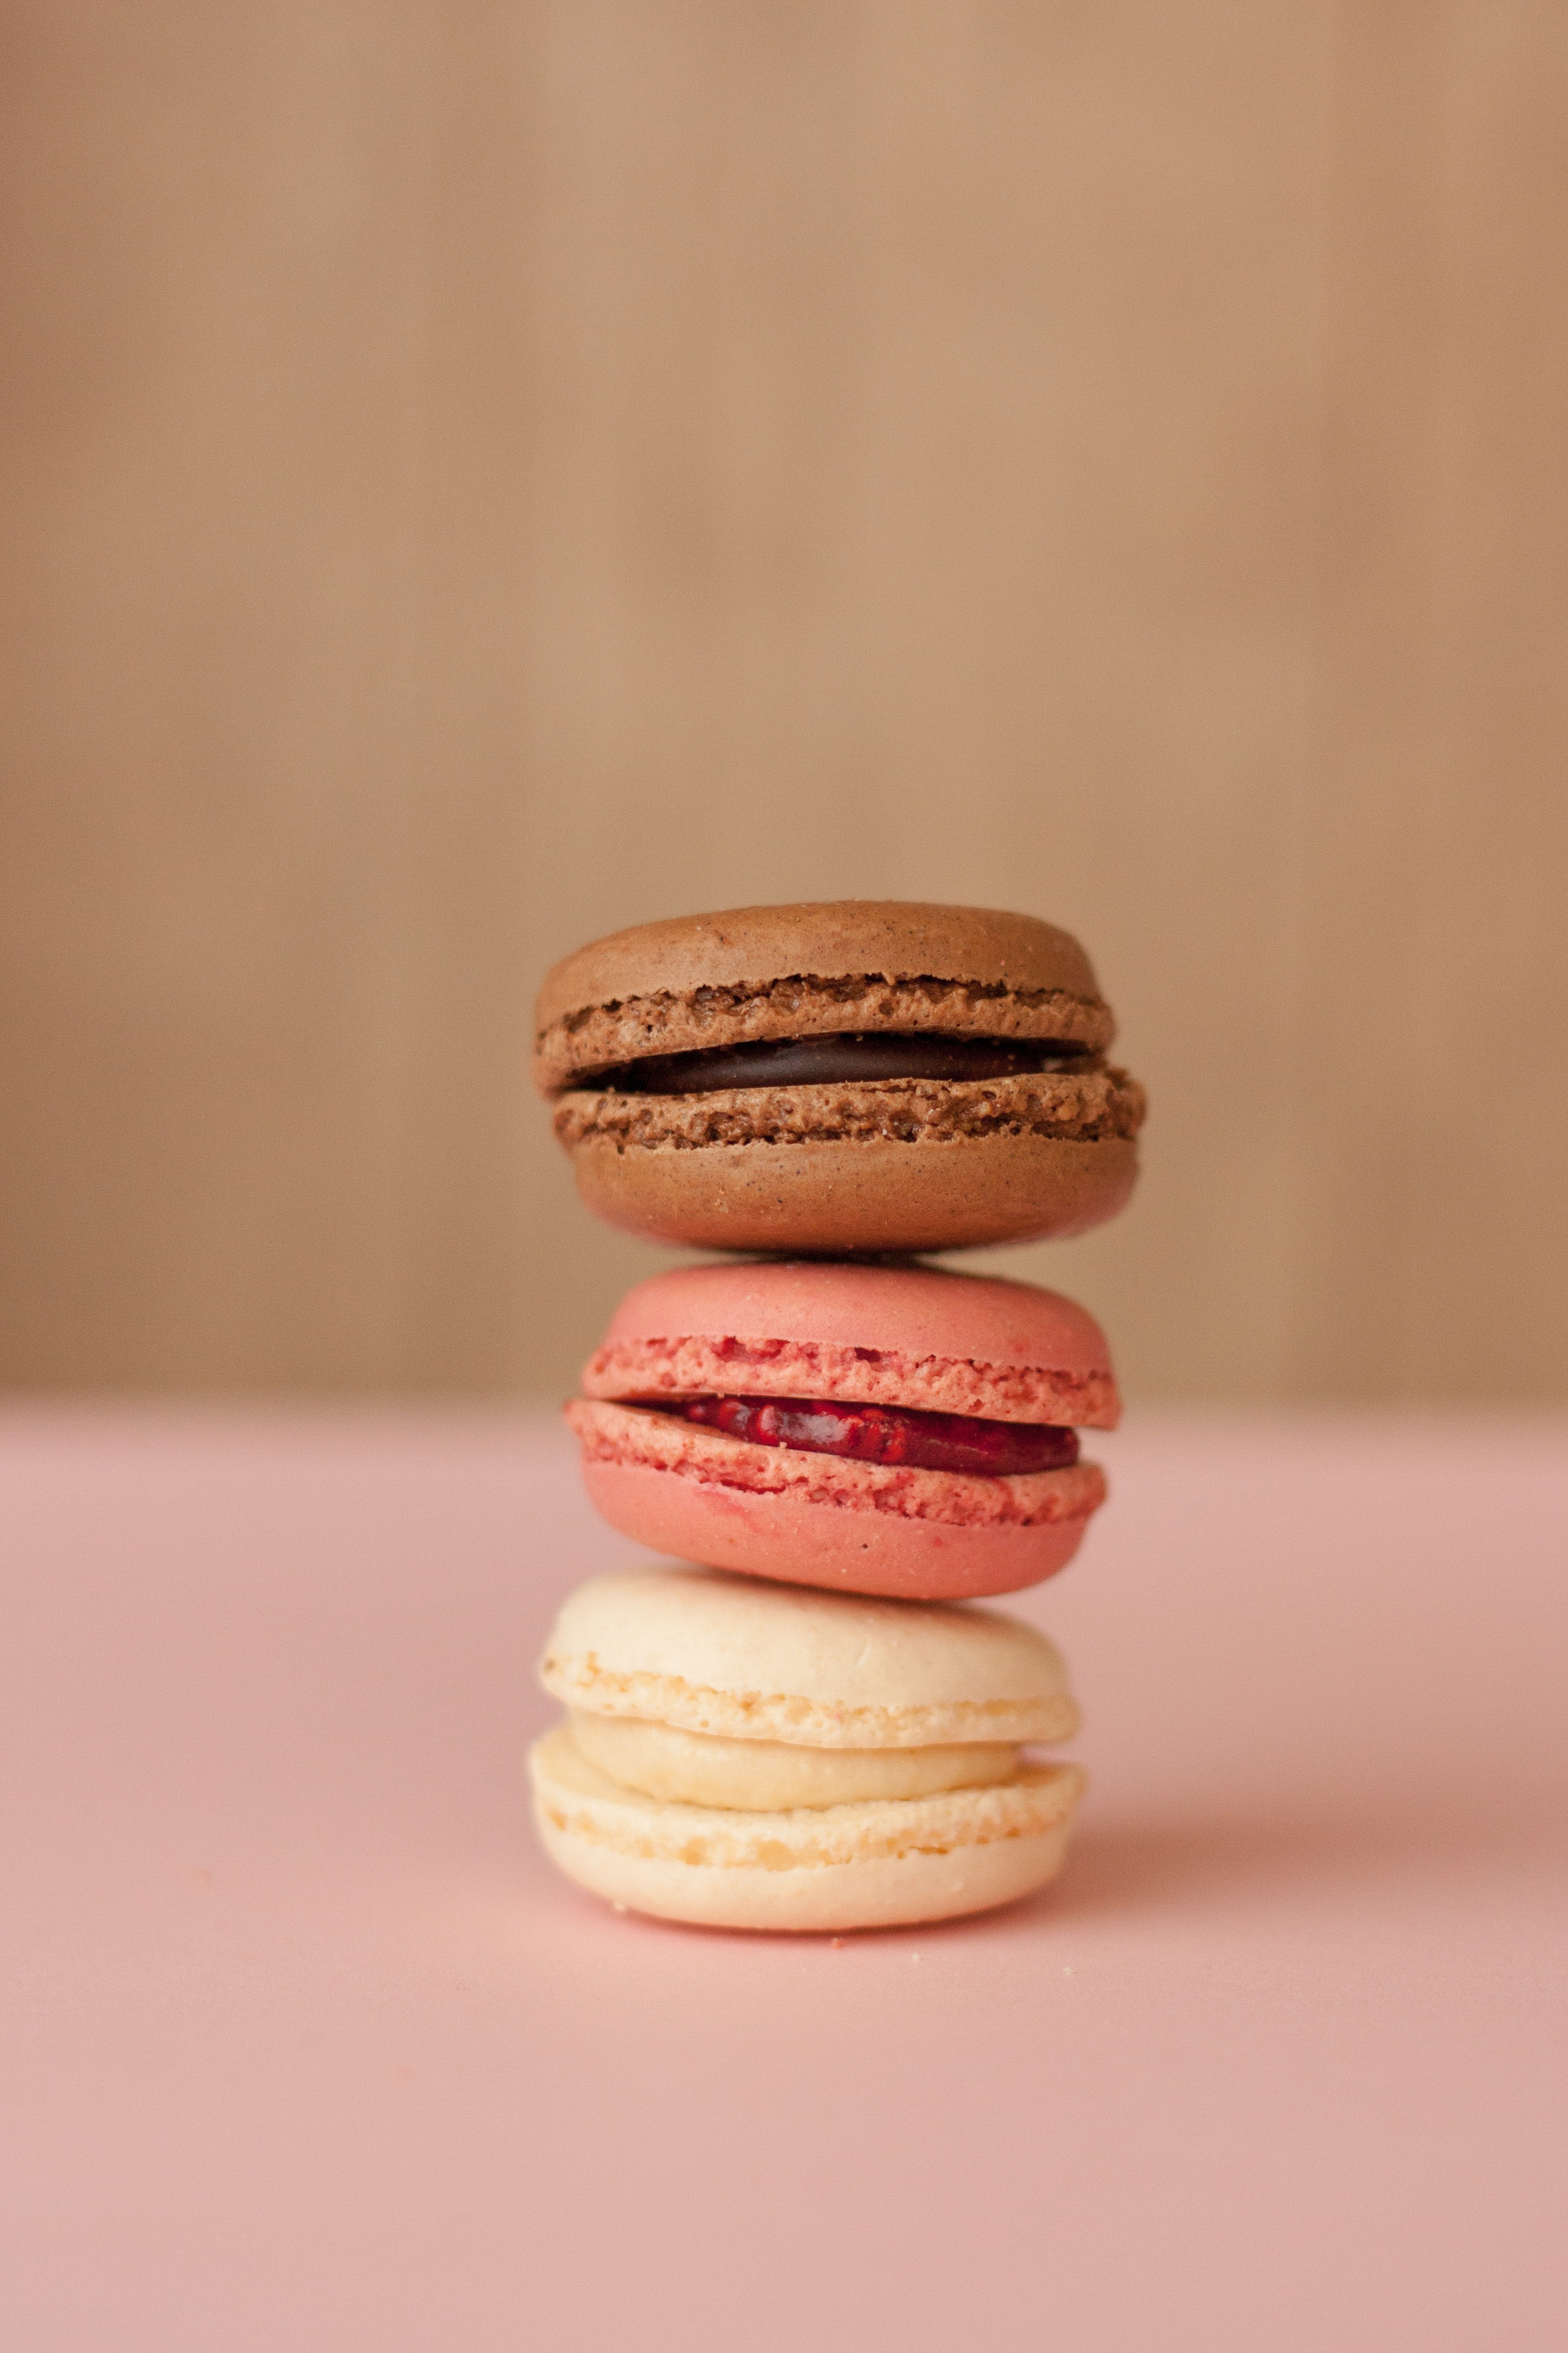
hand, sweet, food, produce, colorful, pink, chocolate, baking, biscuit, gourmet, snack, macaroon, macaron, dessert, delicious, pastry, bakery, strawberry, close up, french, icing, tasty, sweetness, traditional, assortment, confectionery, flavor, snack food, cookies and crackers